Bochum Observatory

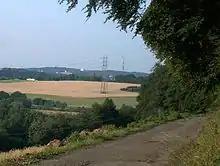
Sternwarte Bochum(View from Hattingen)

The Institute today owns several antenna systems for receiving data from geostationary and orbiting satellites and interplanetary spacecraft. The development of astronomical topics as well as environmental themes and the study of its associated effects on society is promoted and made accessible to the public at large. This latter task is carried out with the help of a "Mobile Observatory", which consists among things of a high-precision satellite receiver. Recognized as working for the community, the Institute has worked since 1990 for the people of the Ruhr area as an institution for political education in the Land of Nordrhein-Westfalen.